Morgan Geekie

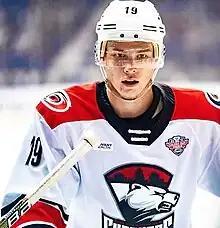
Geekie with the Charlotte Checkers in 2019.

Following the Americans’ elimination from the playoffs, Geekie signed an Amateur Tryout Agreement with the Hurricanes American Hockey League (AHL), the Charlotte Checkers, for the remainder of their regular season. On May 10, 2018, Geekie signed a three-year, entry-level contract with the Carolina Hurricanes. After attending the Hurricanes' training camp, Geekie was re-assigned to the Checkers for the 2018–19 season. In his first full professional season, Geekie helped the team win their first Calder Cup during the 2019 Calder Cup playoffs.